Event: Nepal Earthquake
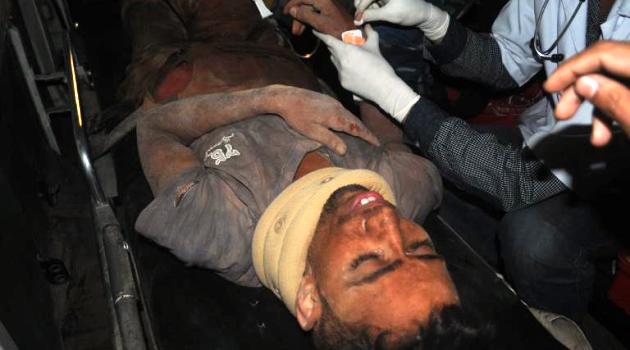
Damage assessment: no_damage